Mangroves in India

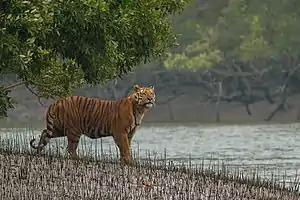
Bengal Tiger in Sundarban National Park

Mangroves in India support diverse flora and fauna, including many species of fish, birds, and other wildlife. They also host several species of mangrove trees, such as Rhizophora, Avicennia, and Sonneratia. The Sundarbans region, in particular, is home to endangered species like the Royal Bengal tiger, as well as numerous rare reptiles and birds.